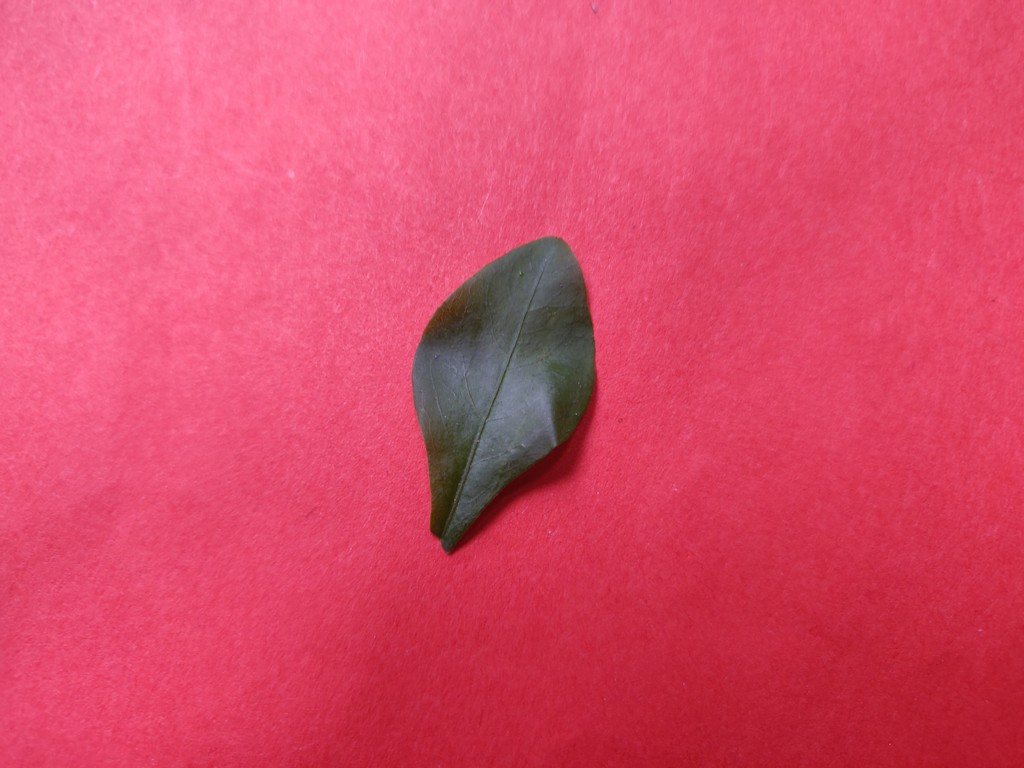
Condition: Healthy
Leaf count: single
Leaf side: front